Mattie Belle Davis

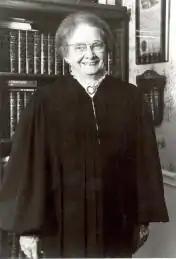
Mattie Belle Davis

Mattie Belle Davis (1910–2004) was a judge and the first woman from Florida elected to the American Bar Foundation and the second woman to be elected in the US.